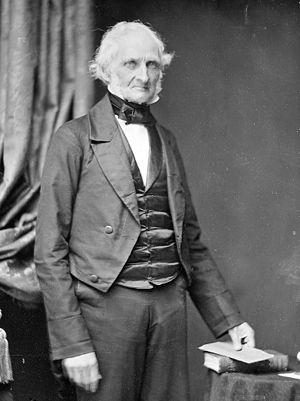
Le Postmaster General des États-Unis est le chef de l'United States Postal Service, le service postal américain. Cette fonction existait déjà avant la rédaction de la Constitution américaine et la Déclaration d'indépendance. Depuis le 16 juin 2020 le poste est occupé par Louis DeJoy.